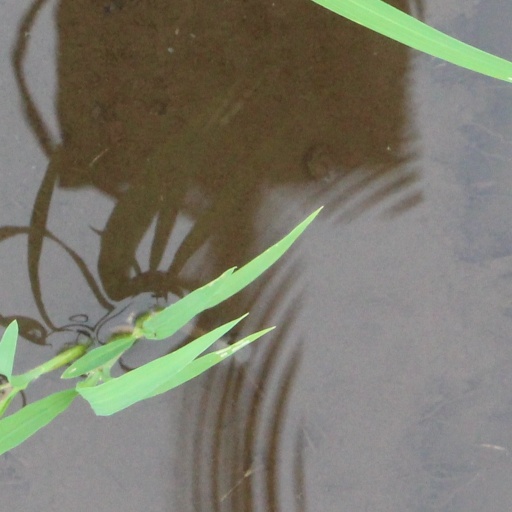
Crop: rice